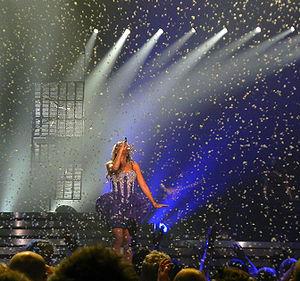
The Labyrinth est la première tournée de la chanteuse pop britannique Leona Lewis. Commencée le 28 mai 2010, la tournée est constituée des chansons de son premier album Spirit, et de son deuxième album Echo. Les dates au Royaume-Uni et en Irlande ont été réalisées avec la chanteuse australienne Gabriella Cilmi.